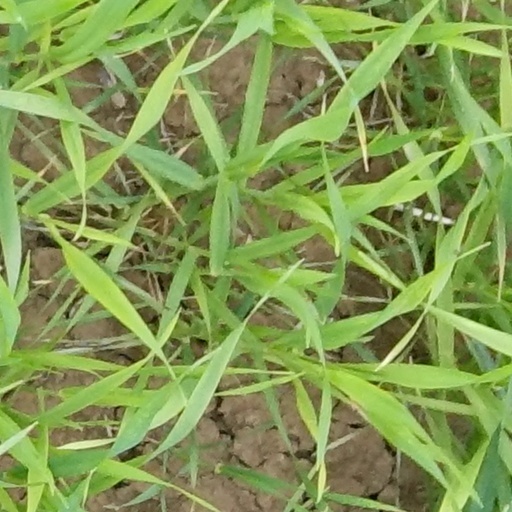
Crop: wheat